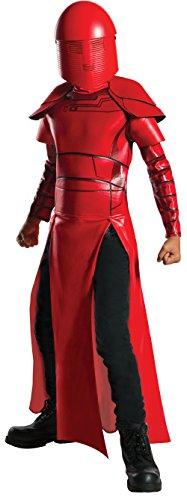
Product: Star Wars Episode VIII - The Last Jedi Deluxe Child Praetorian Guard Costume
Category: Toys & Games | Dress Up & Pretend Play | Masks
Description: Robe w/ Padded Chest and Shoulders, 1/2 Mask.
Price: $19.42 - $43.45